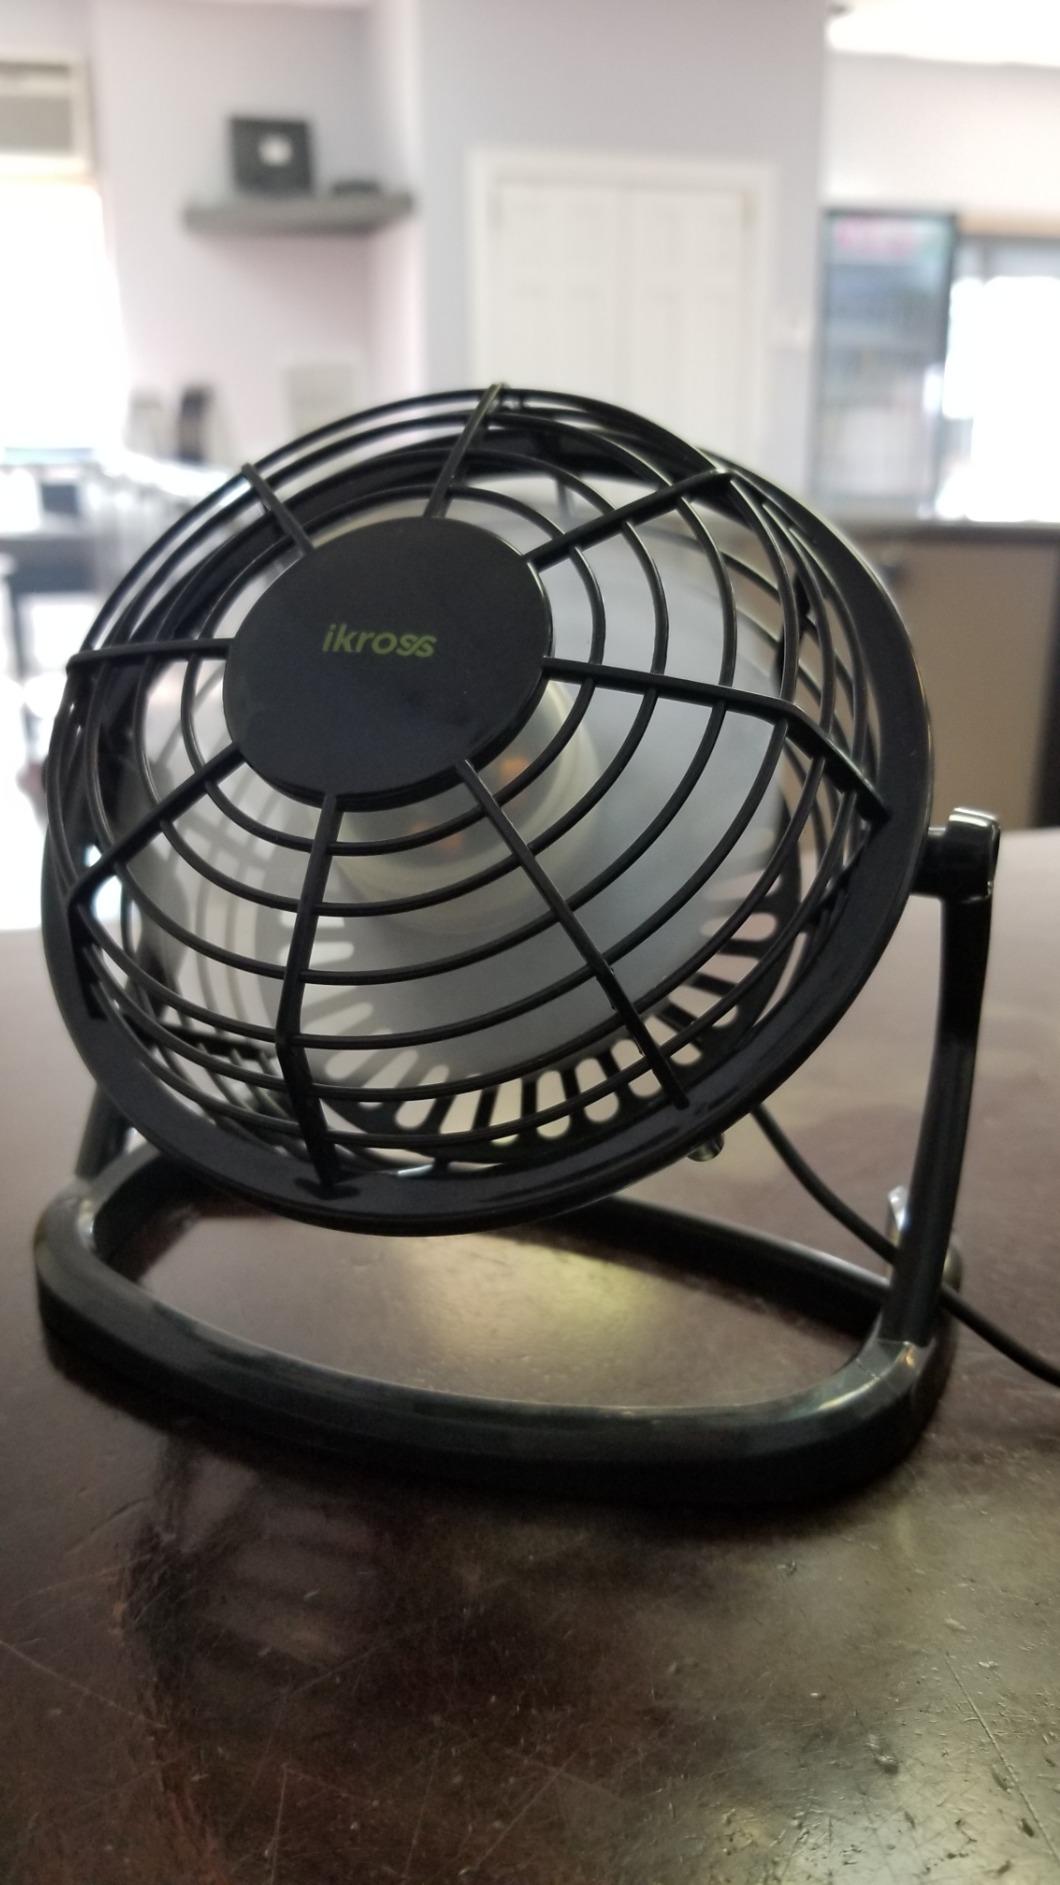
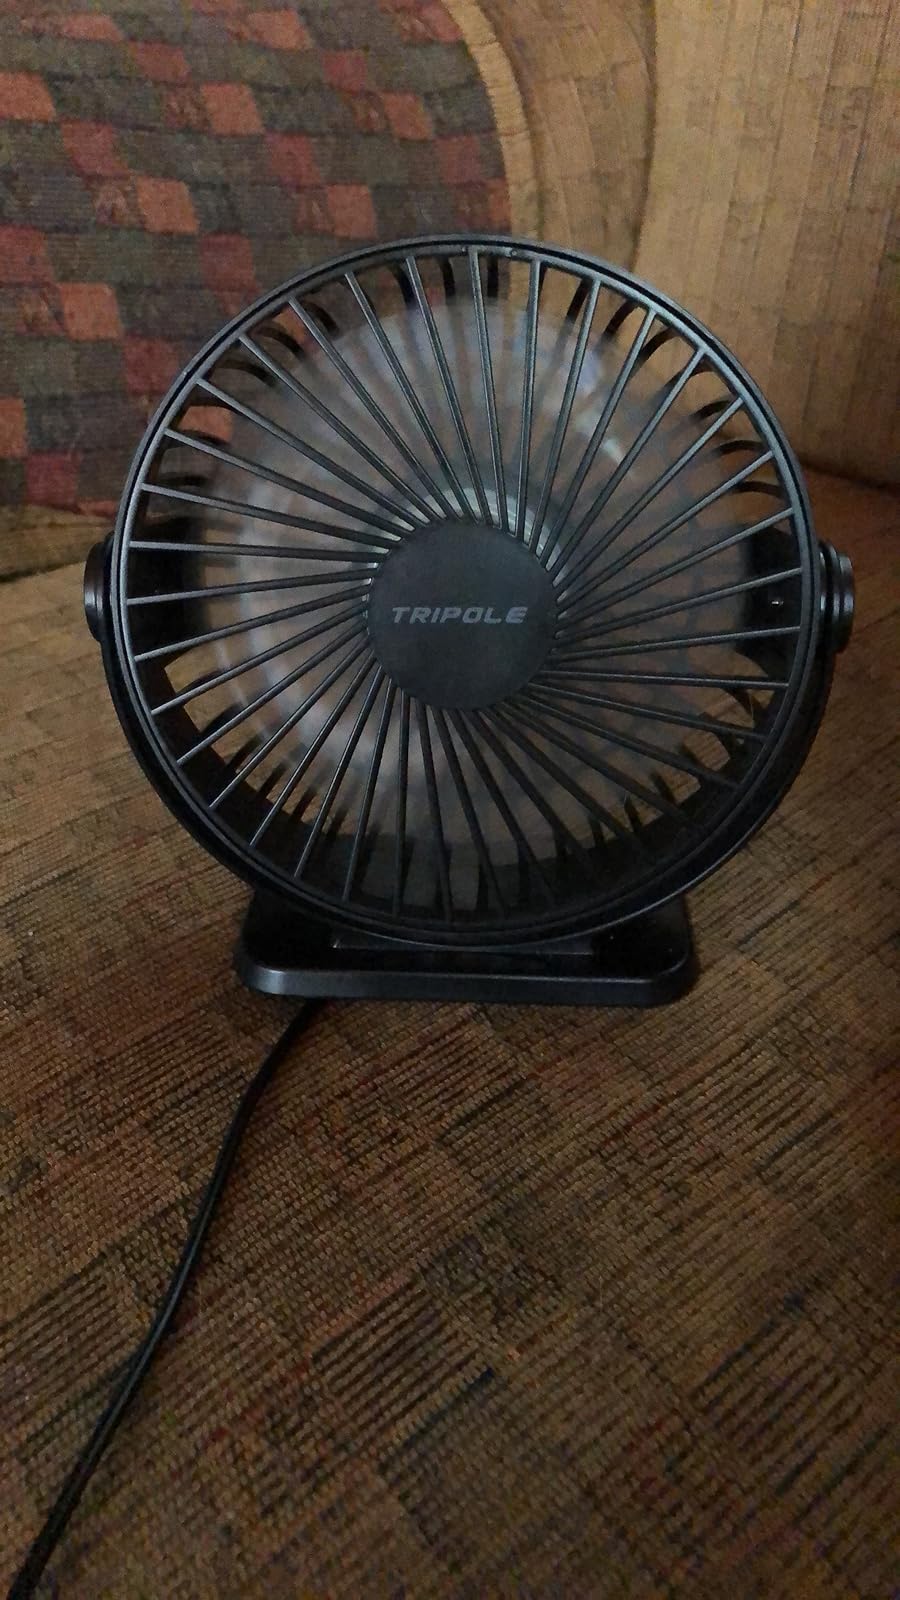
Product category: fan
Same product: no